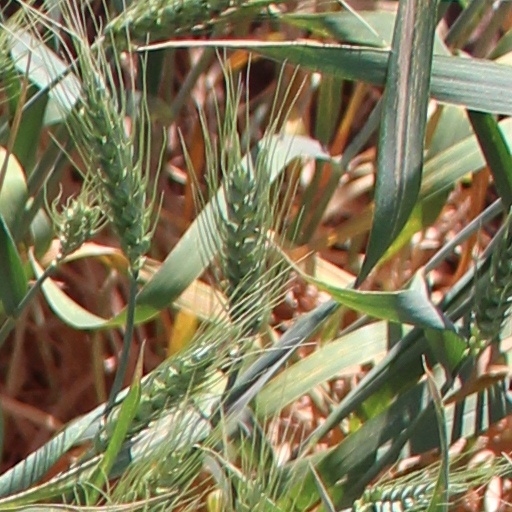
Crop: wheat